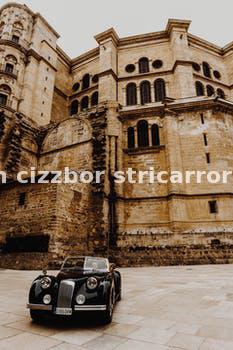
Label: Watermark